Haldwani

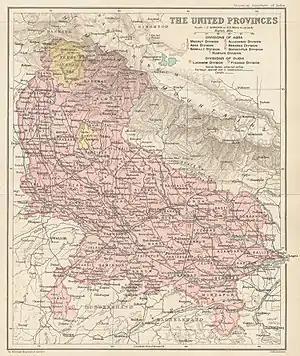
Haldwani as a part of the United Province, 1907–1909

In 1901, with a population of 6,624, Haldwani was the headquarters of the Bhabhar region of Nainital District, in the United Provinces of Agra and Oudh, and it also used to become the winter headquarters of the officers of the Kumaon Division and the Nainital District. The Arya Samaj Bhavan was built in 1901 and Sanatan Dharm Sabha in 1902. The Municipality of Haldwani was disestablished in 1904, and Haldwani was constituted as a Notified area. The first Hospital of the city was opened in 1912.